La Jard

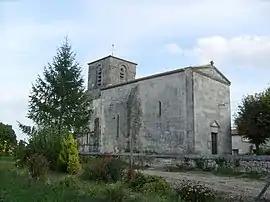
The church in La Jard

La Jard is a commune in the Charente-Maritime department in southwestern France.